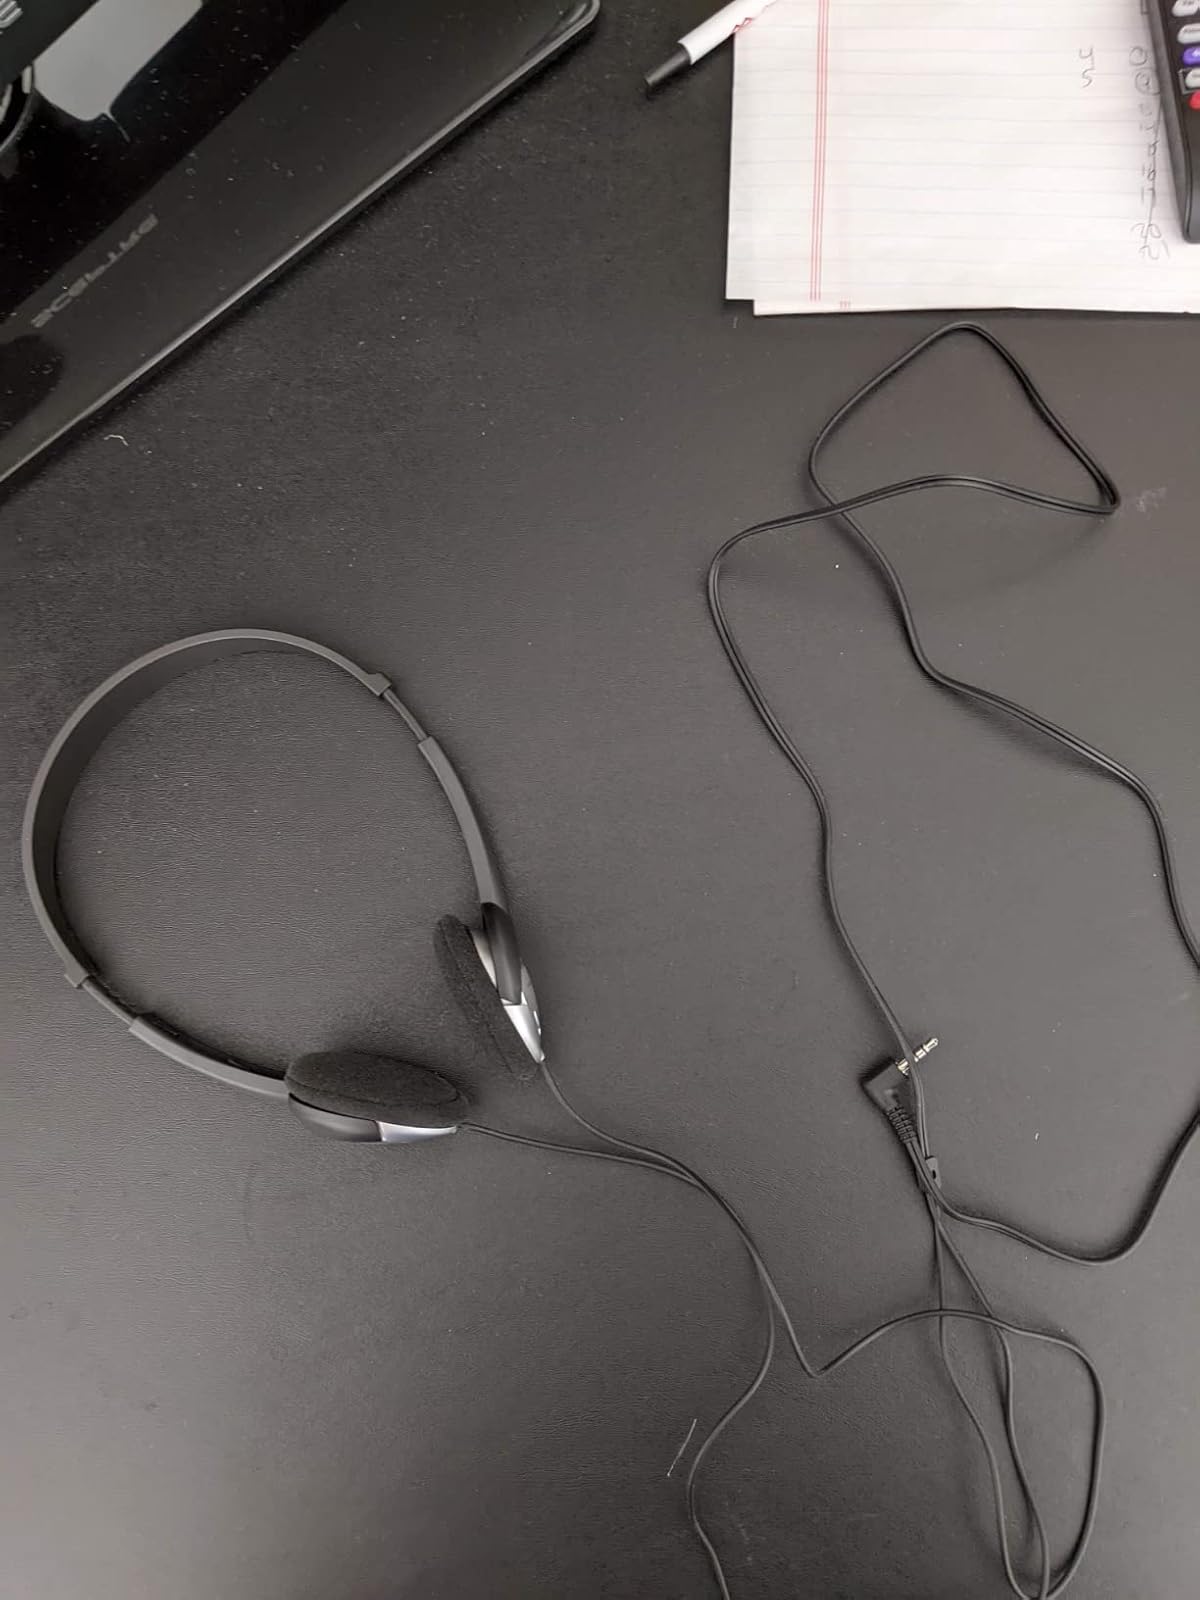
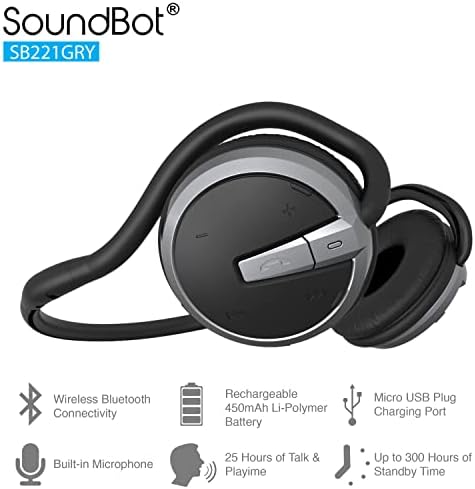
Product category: headphones
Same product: no